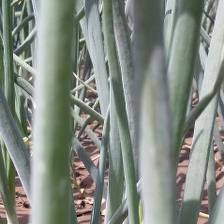
Crop: Onion
Condition: healthy-leaf